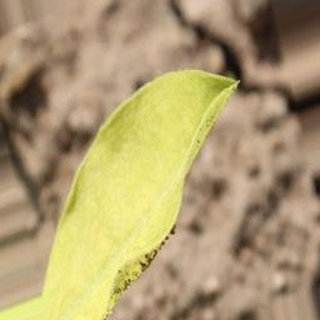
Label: groundnut_nutrition_deficiency